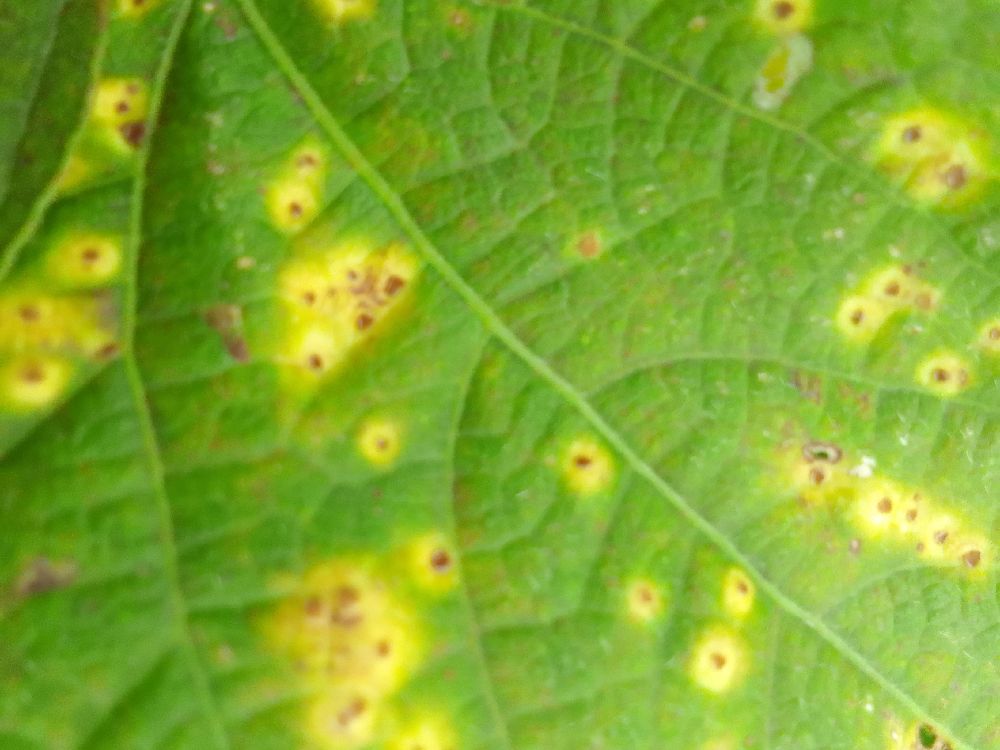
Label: rust